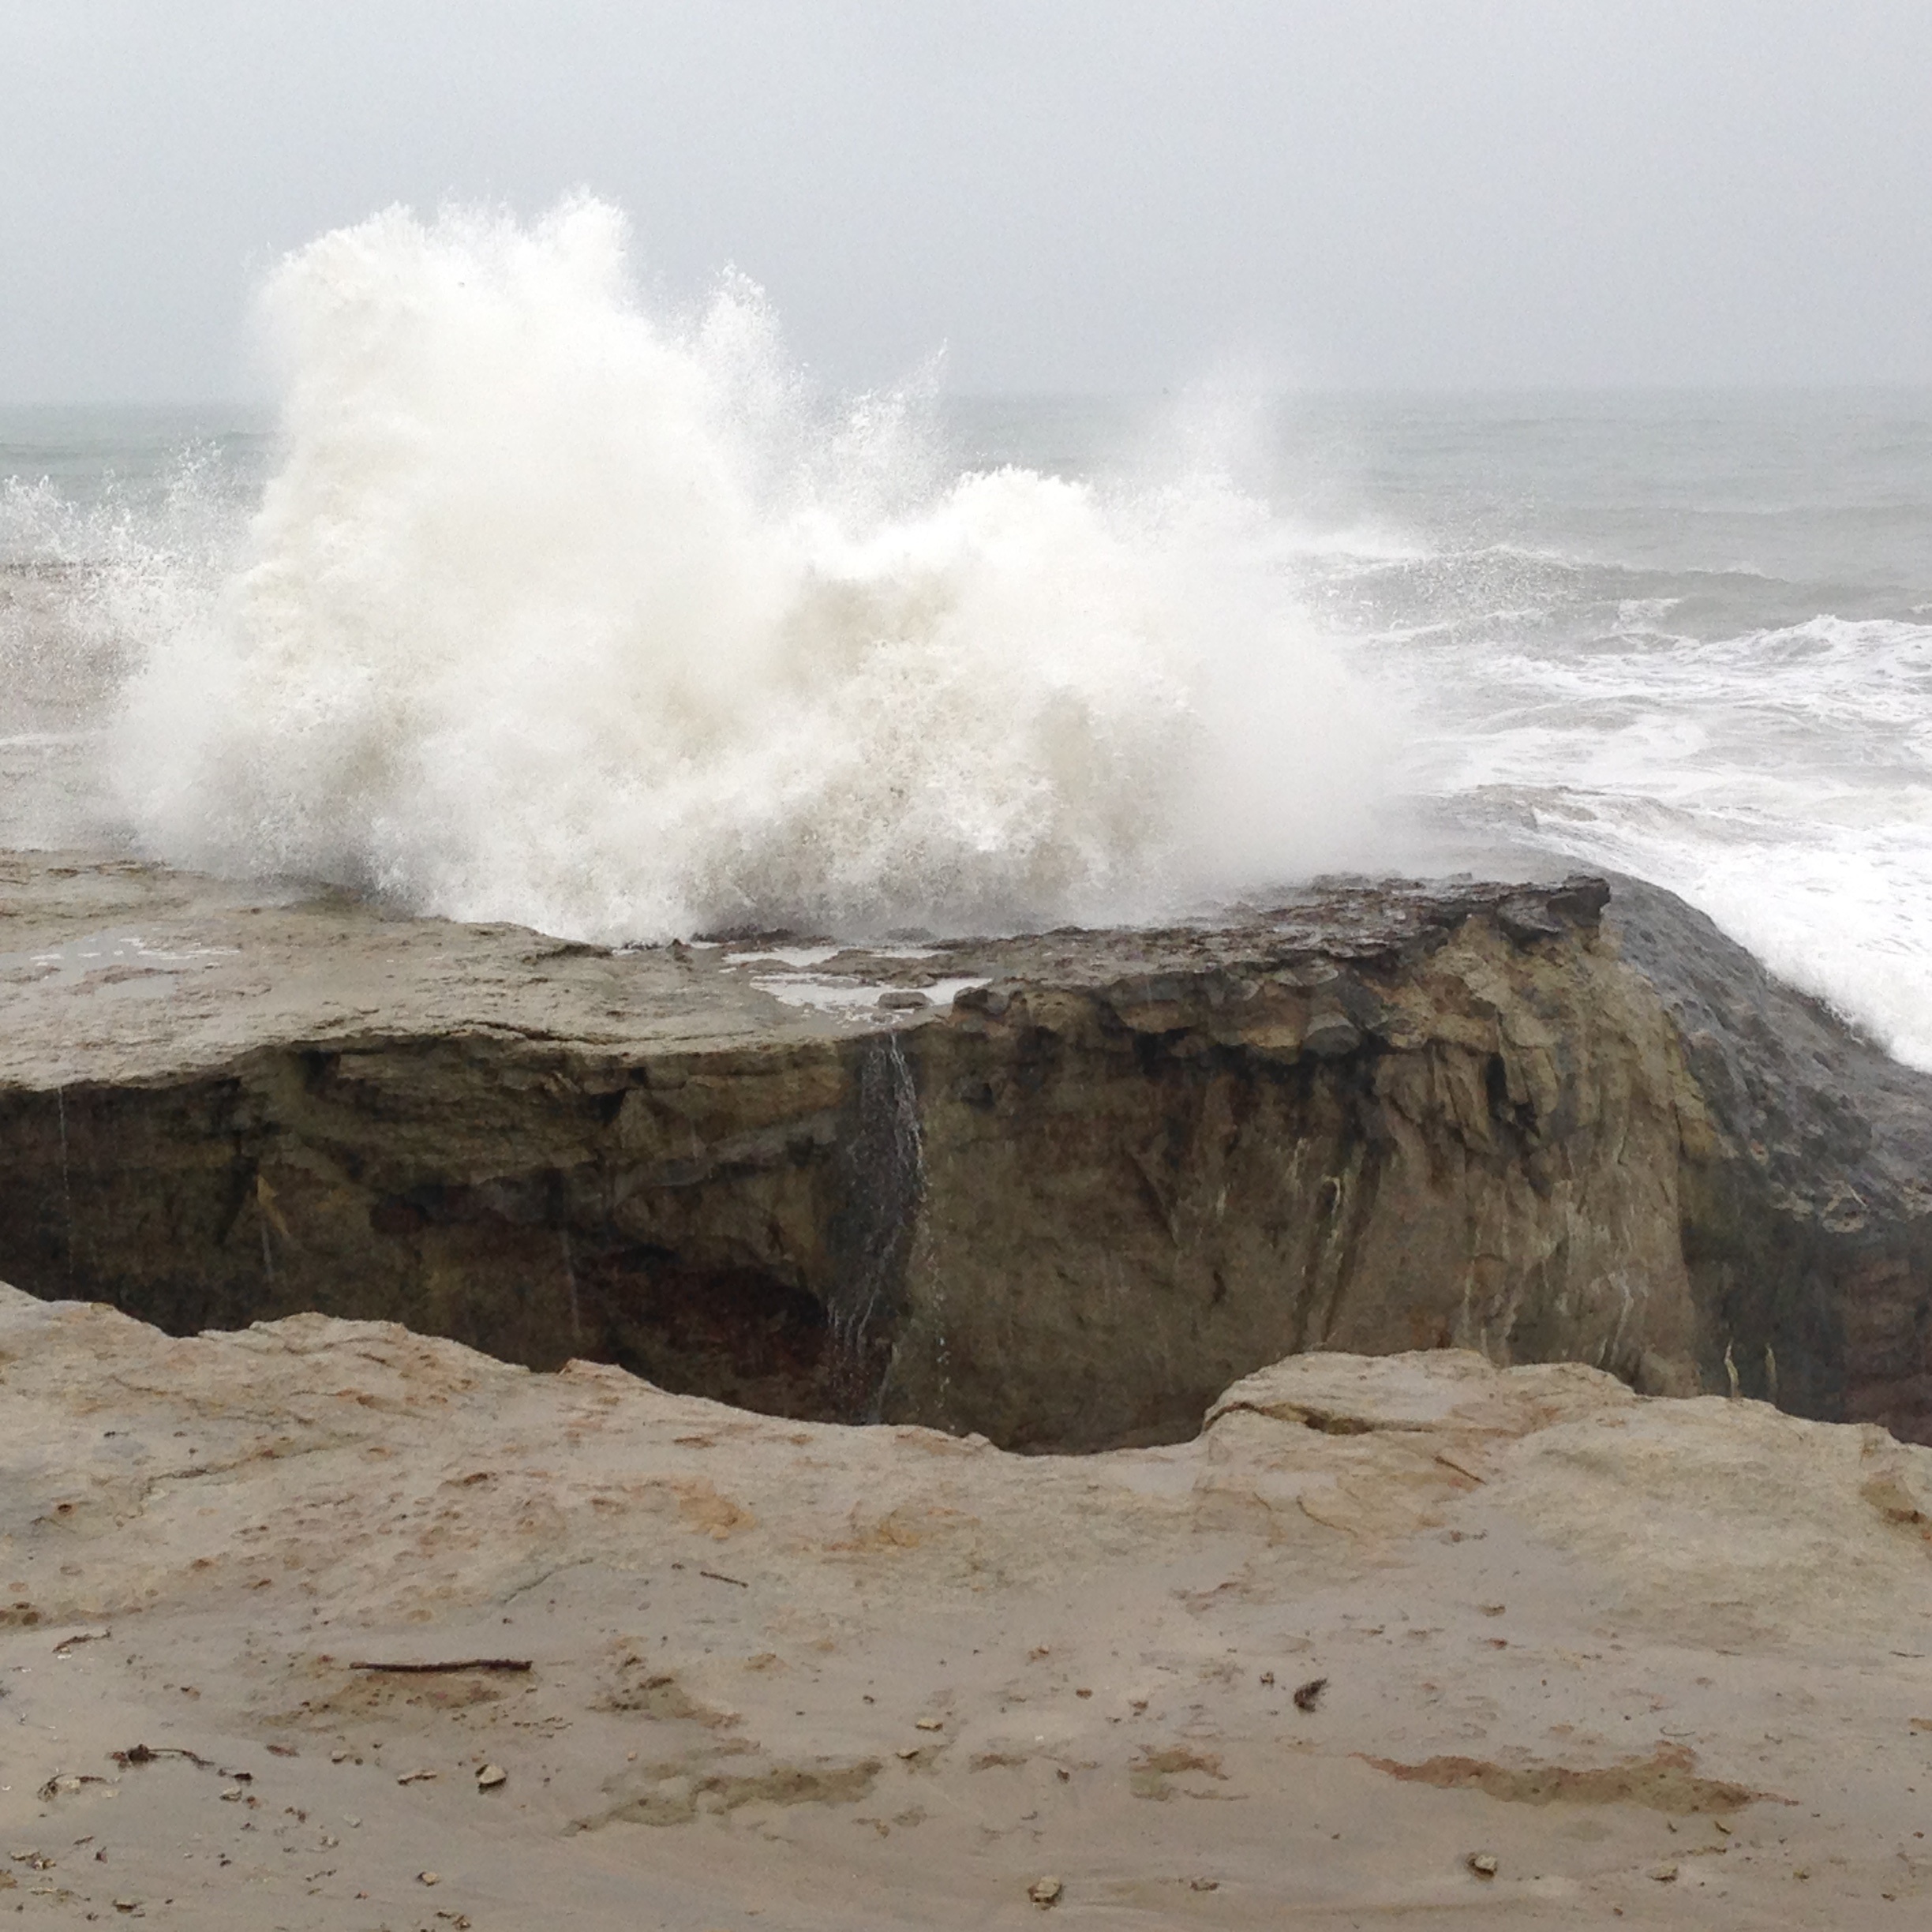
beach, sea, coast, sand, rock, ocean, shore, wave, wind, cliff, weather, terrain, material, body of water, breakwater, cape, atmospheric phenomenon, geological phenomenon, wind wave